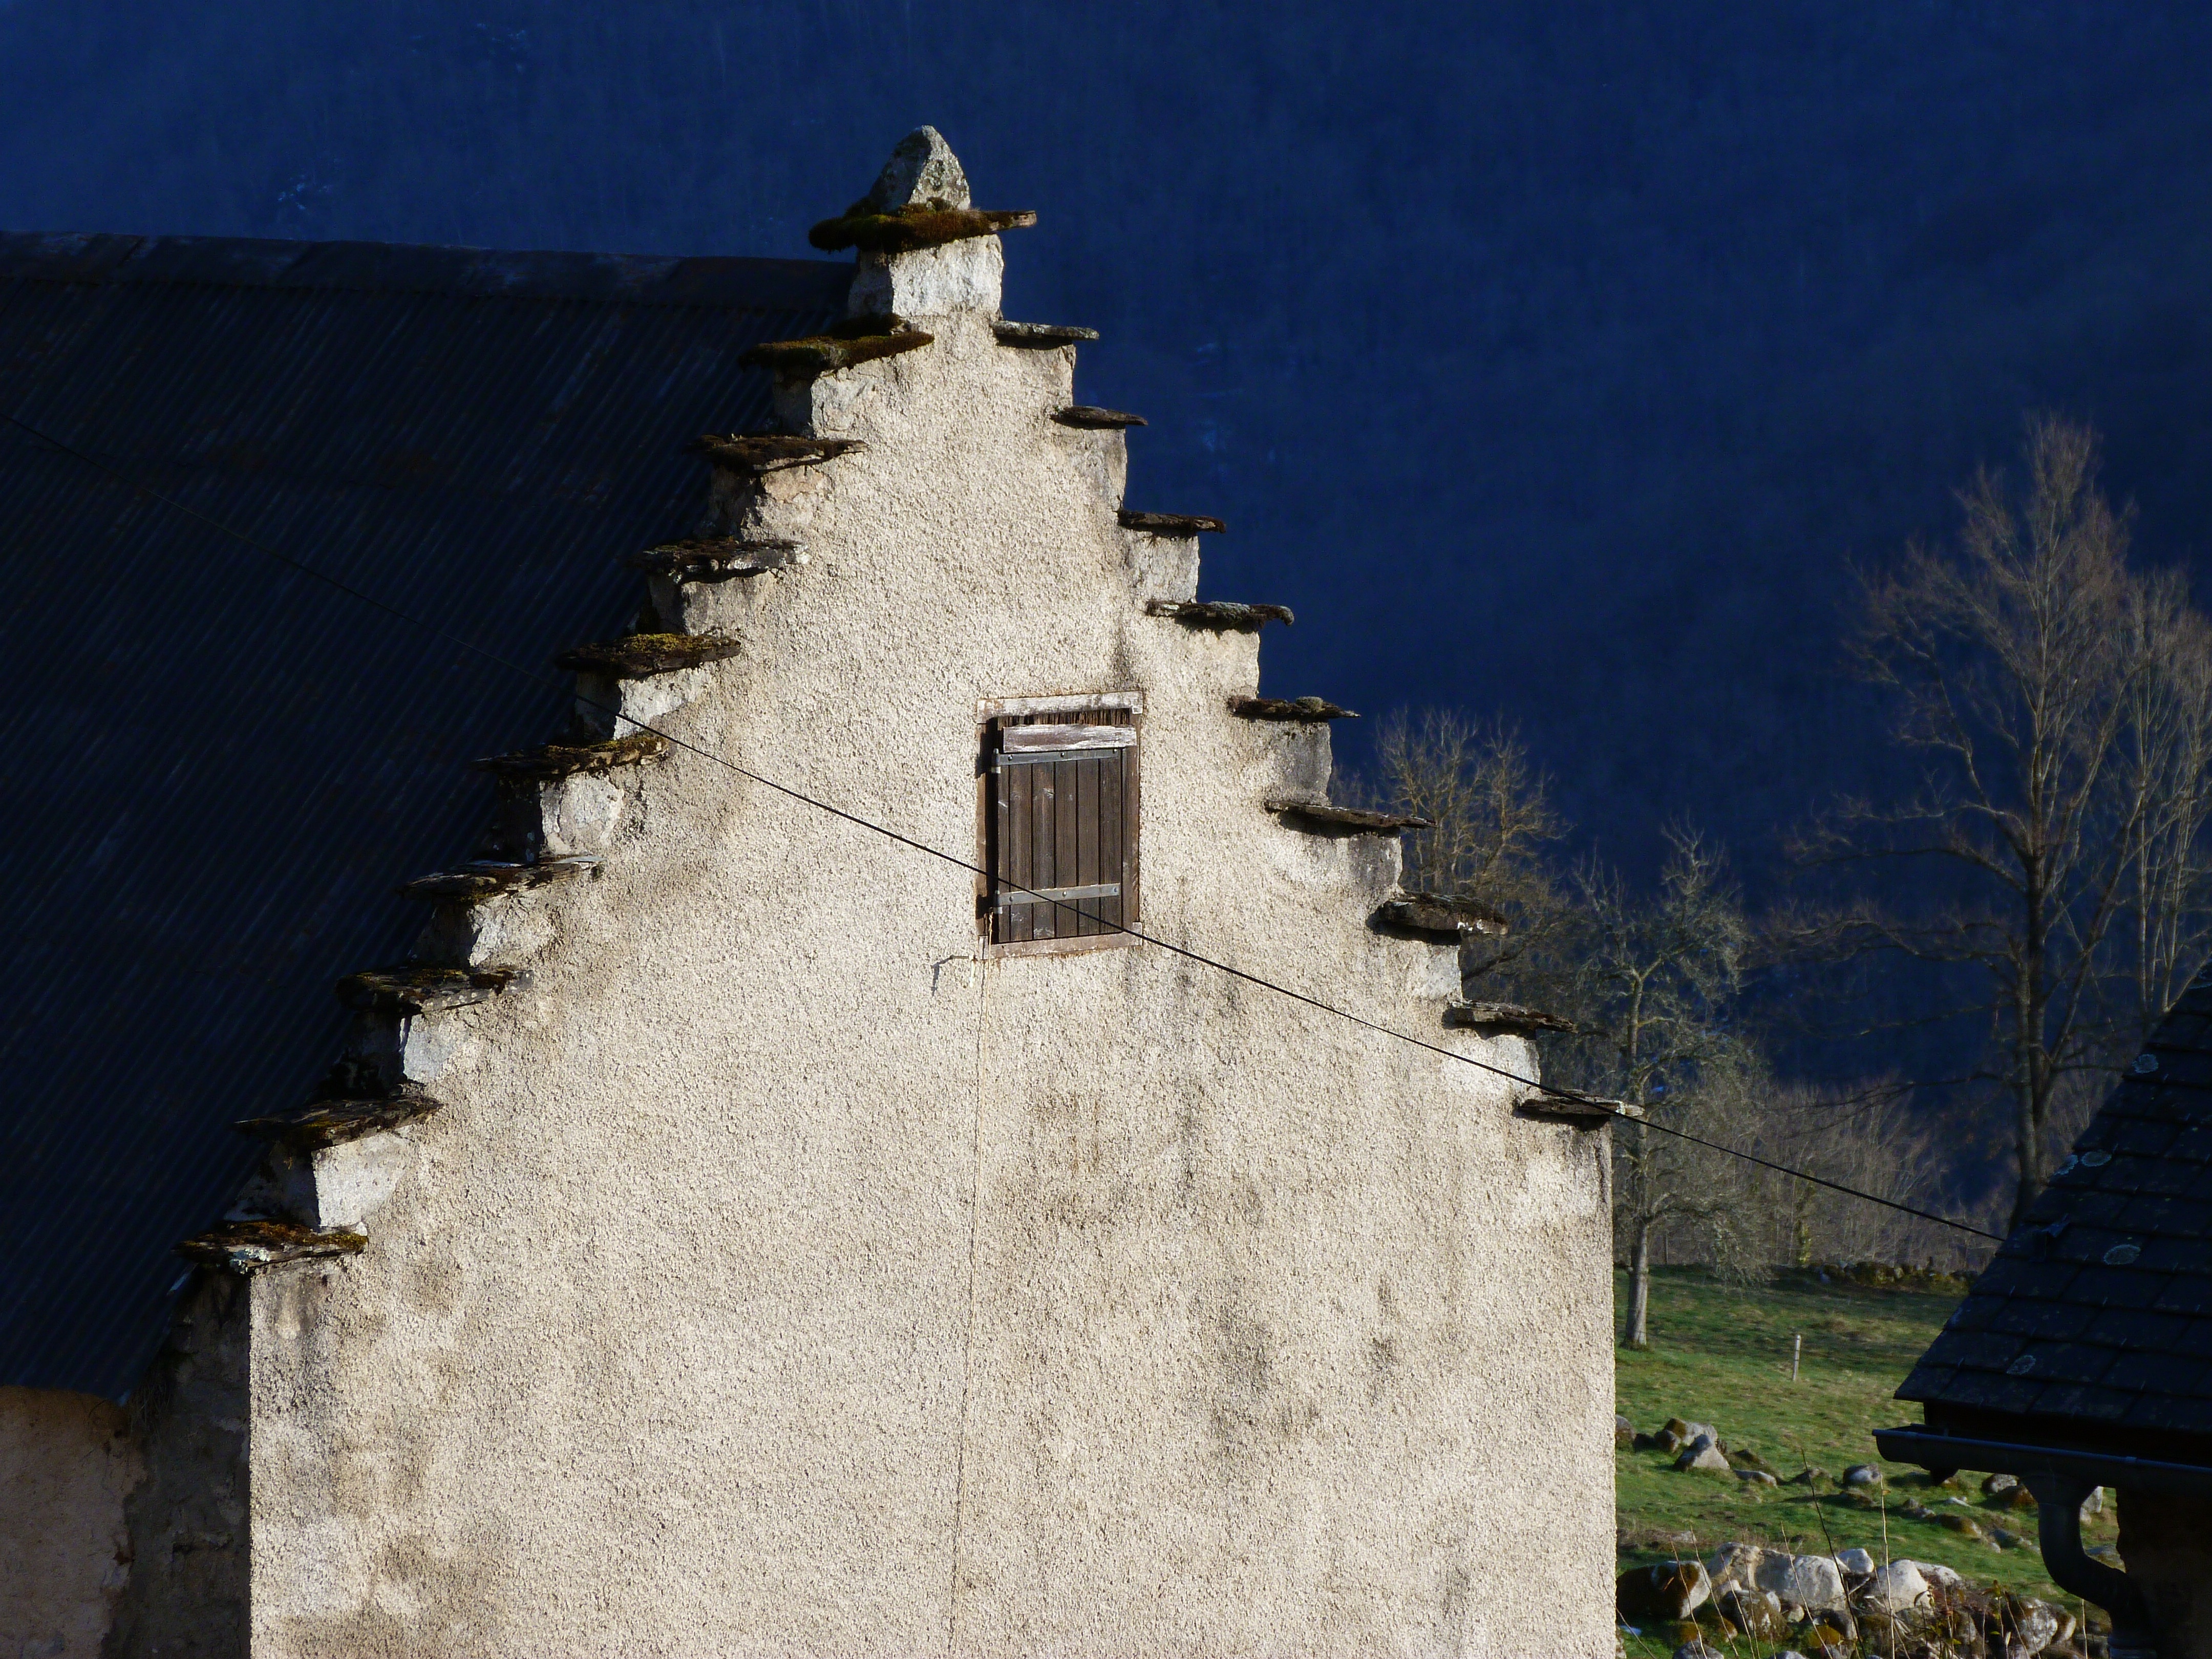
building, chateau, old, wall, monument, tower, castle, contrast, church, chapel, fortification, place of worship, bell tower, roofing, steeple, houses, monastery, ancient history